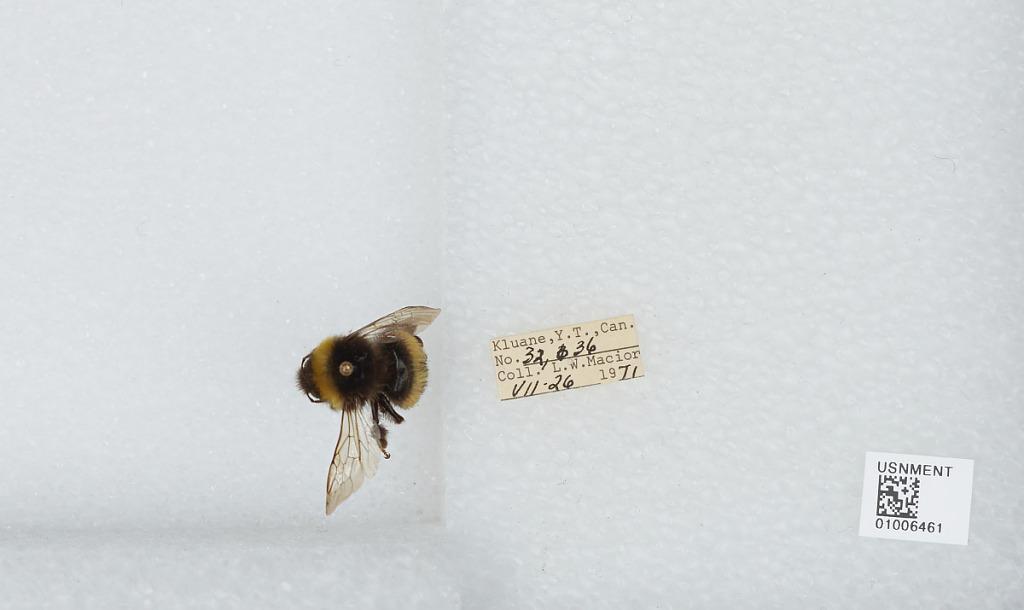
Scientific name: Bombus (Bombus) lucorum (Linnaeus)
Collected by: L. Macior
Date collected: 1971-7-26
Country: Canada
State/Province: Yukon Territory
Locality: Klaune
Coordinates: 60.7132, -139.474